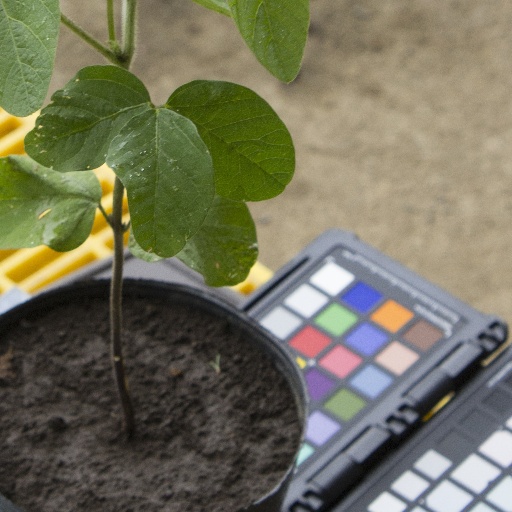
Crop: soybean